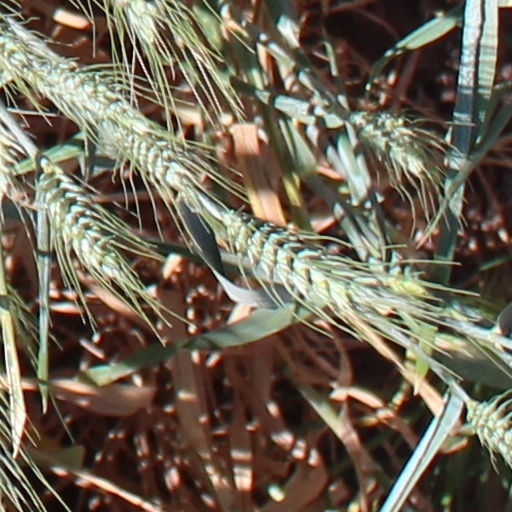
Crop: wheat